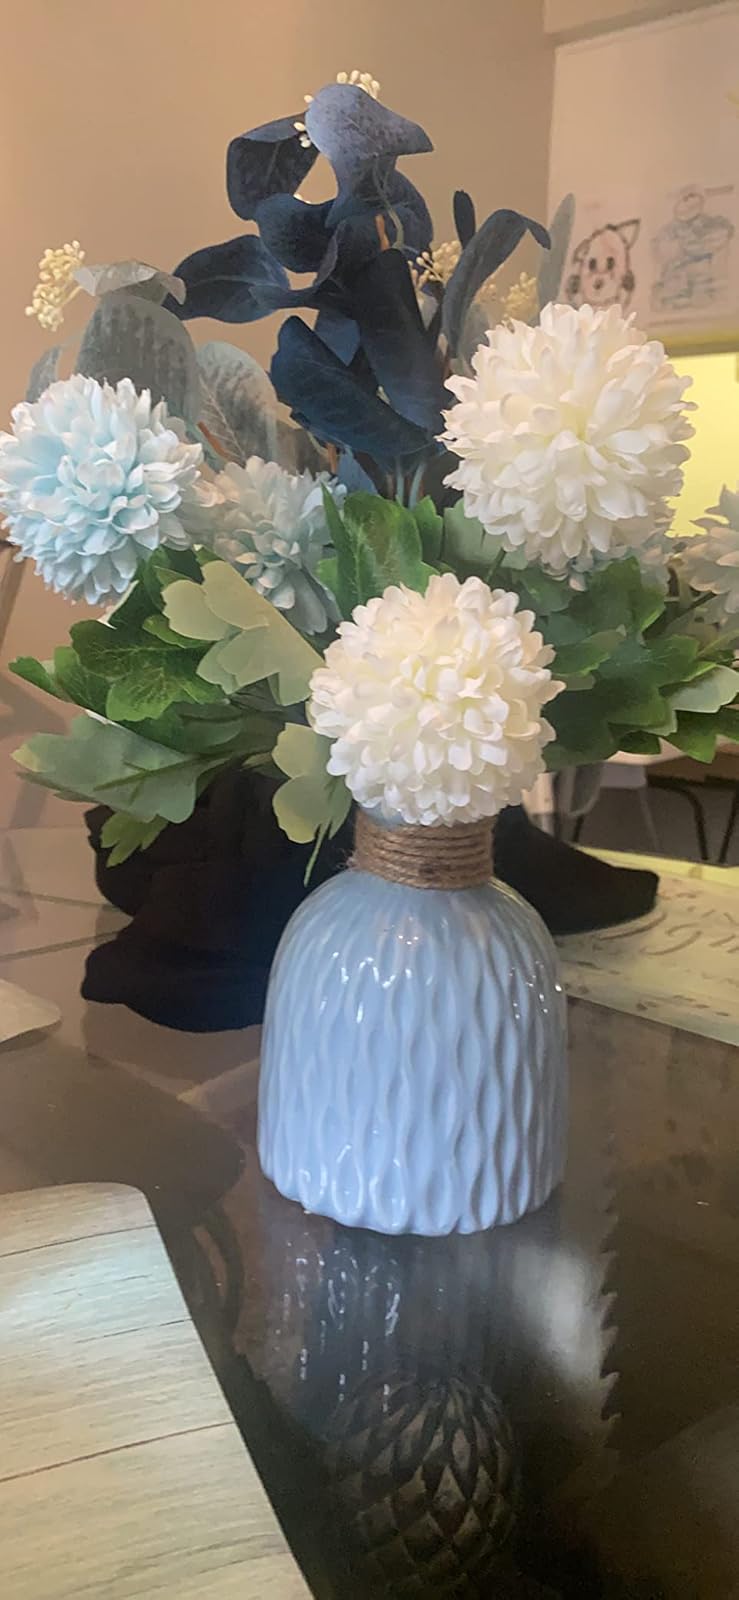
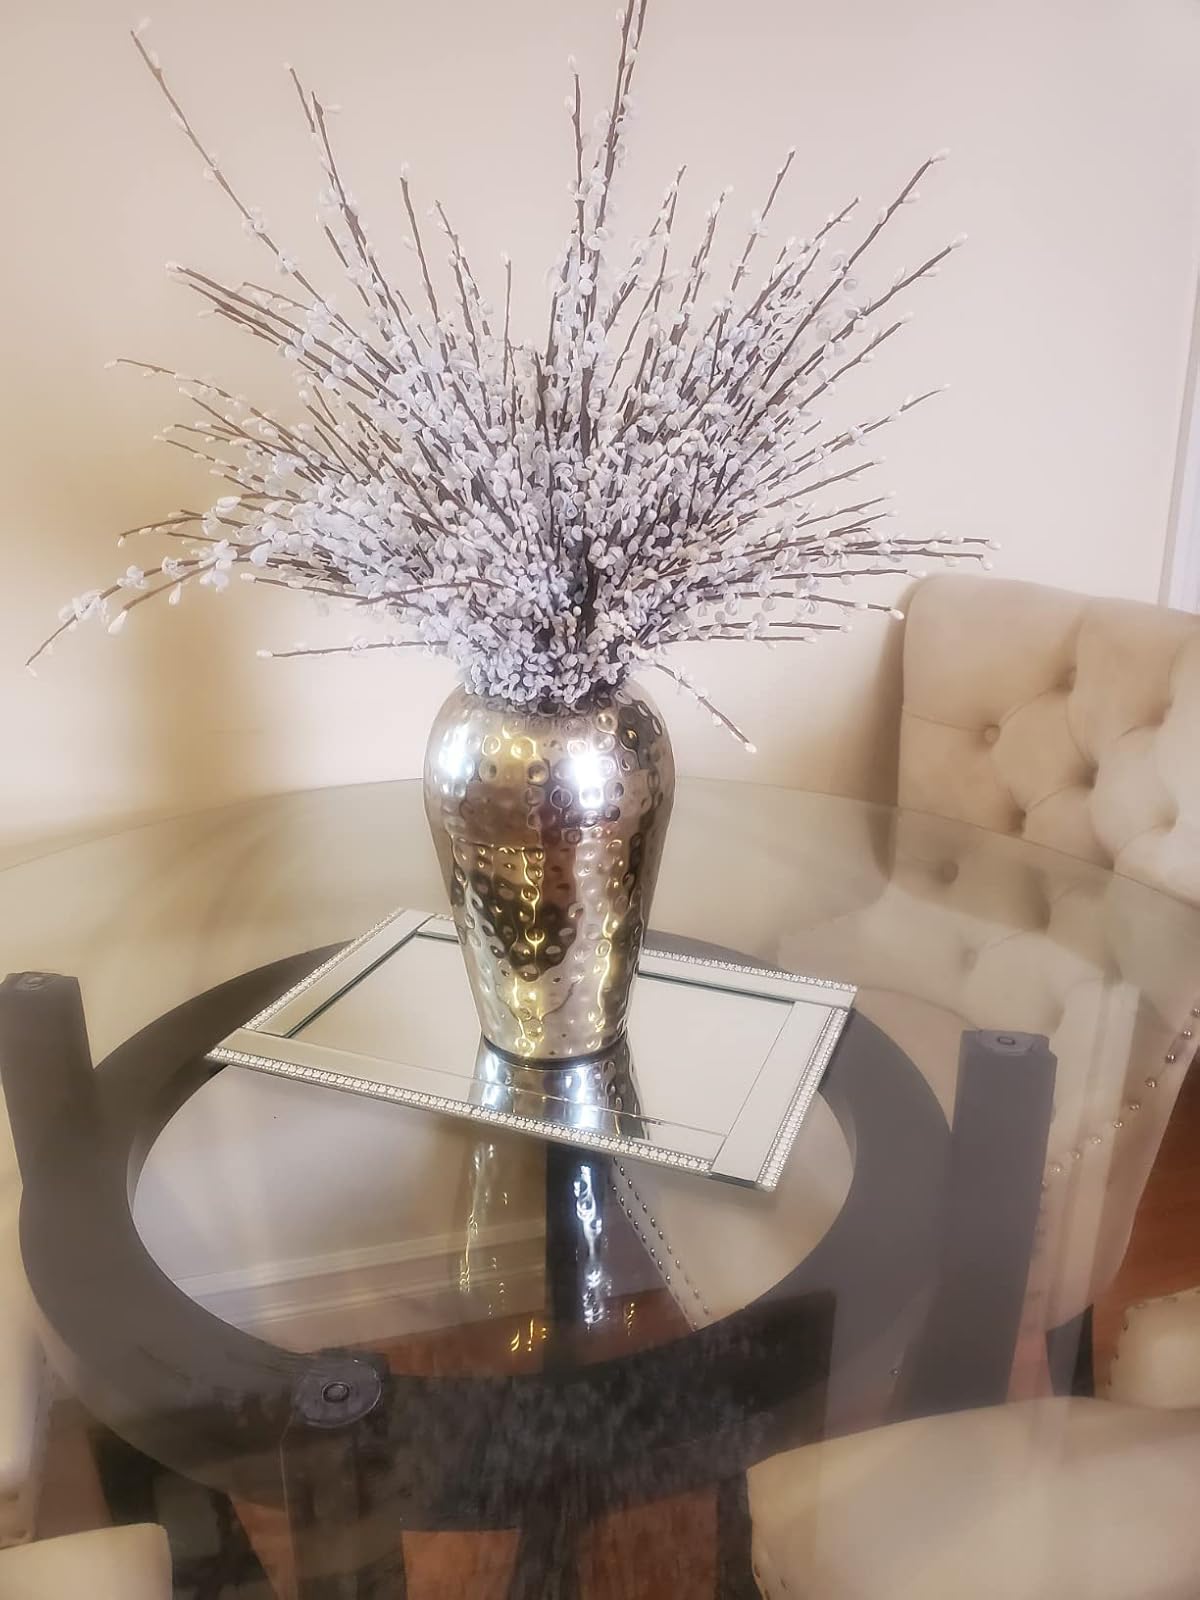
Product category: vase
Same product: no